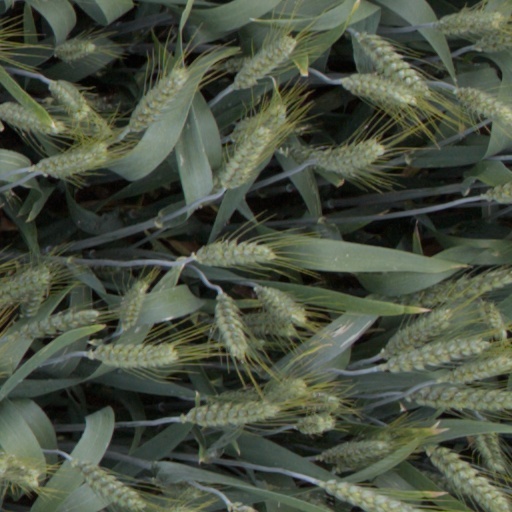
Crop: wheat